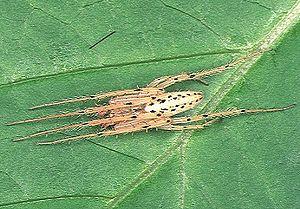
Lariniaria argiopiformis, unique représentant du genre Lariniaria, est une espèce d'araignées aranéomorphes de la famille des Araneidae.